Israeli settler violence

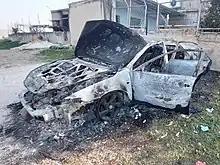
A car set on fire by Israeli settlers during the Huwara rampage

Israel has justified its civilian settlements by stating the territories in question are not occupied, but disputed, and that a temporary use of land and buildings for various purposes appears permissible under a plea of military necessity and that the settlements fulfilled security needs. The United Nations affirmed the principle of international law that the continuation of colonialism in all its forms and manifestations is a crime and that colonial peoples have the inherent right to struggle by all necessary means at their disposal against colonial powers and alien domination in exercise of their right of self-determination. National liberation struggles are categorized as international armed conflicts by Article 1(4) of the Additional Protocol I to the Geneva Conventions of 12 August 1949 to which the majority of states (including the Western states) are parties. The International Court of Justice concluded that Israel had breached its obligations under international law by establishing settlements in the Occupied Palestinian Territory, including East Jerusalem, and that Israel cannot rely on a right of self-defence or on a state of necessity in order to preclude the wrongfulness of imposing a régime, which is contrary to international law. The Court also concluded that the Israeli régime violates the basic human rights of the Palestinians by impeding the liberty of movement of the inhabitants of the Occupied Palestinian Territory (with the exception of Israeli citizens) and their exercise of the right to work, to health, to education and to an adequate standard of living.